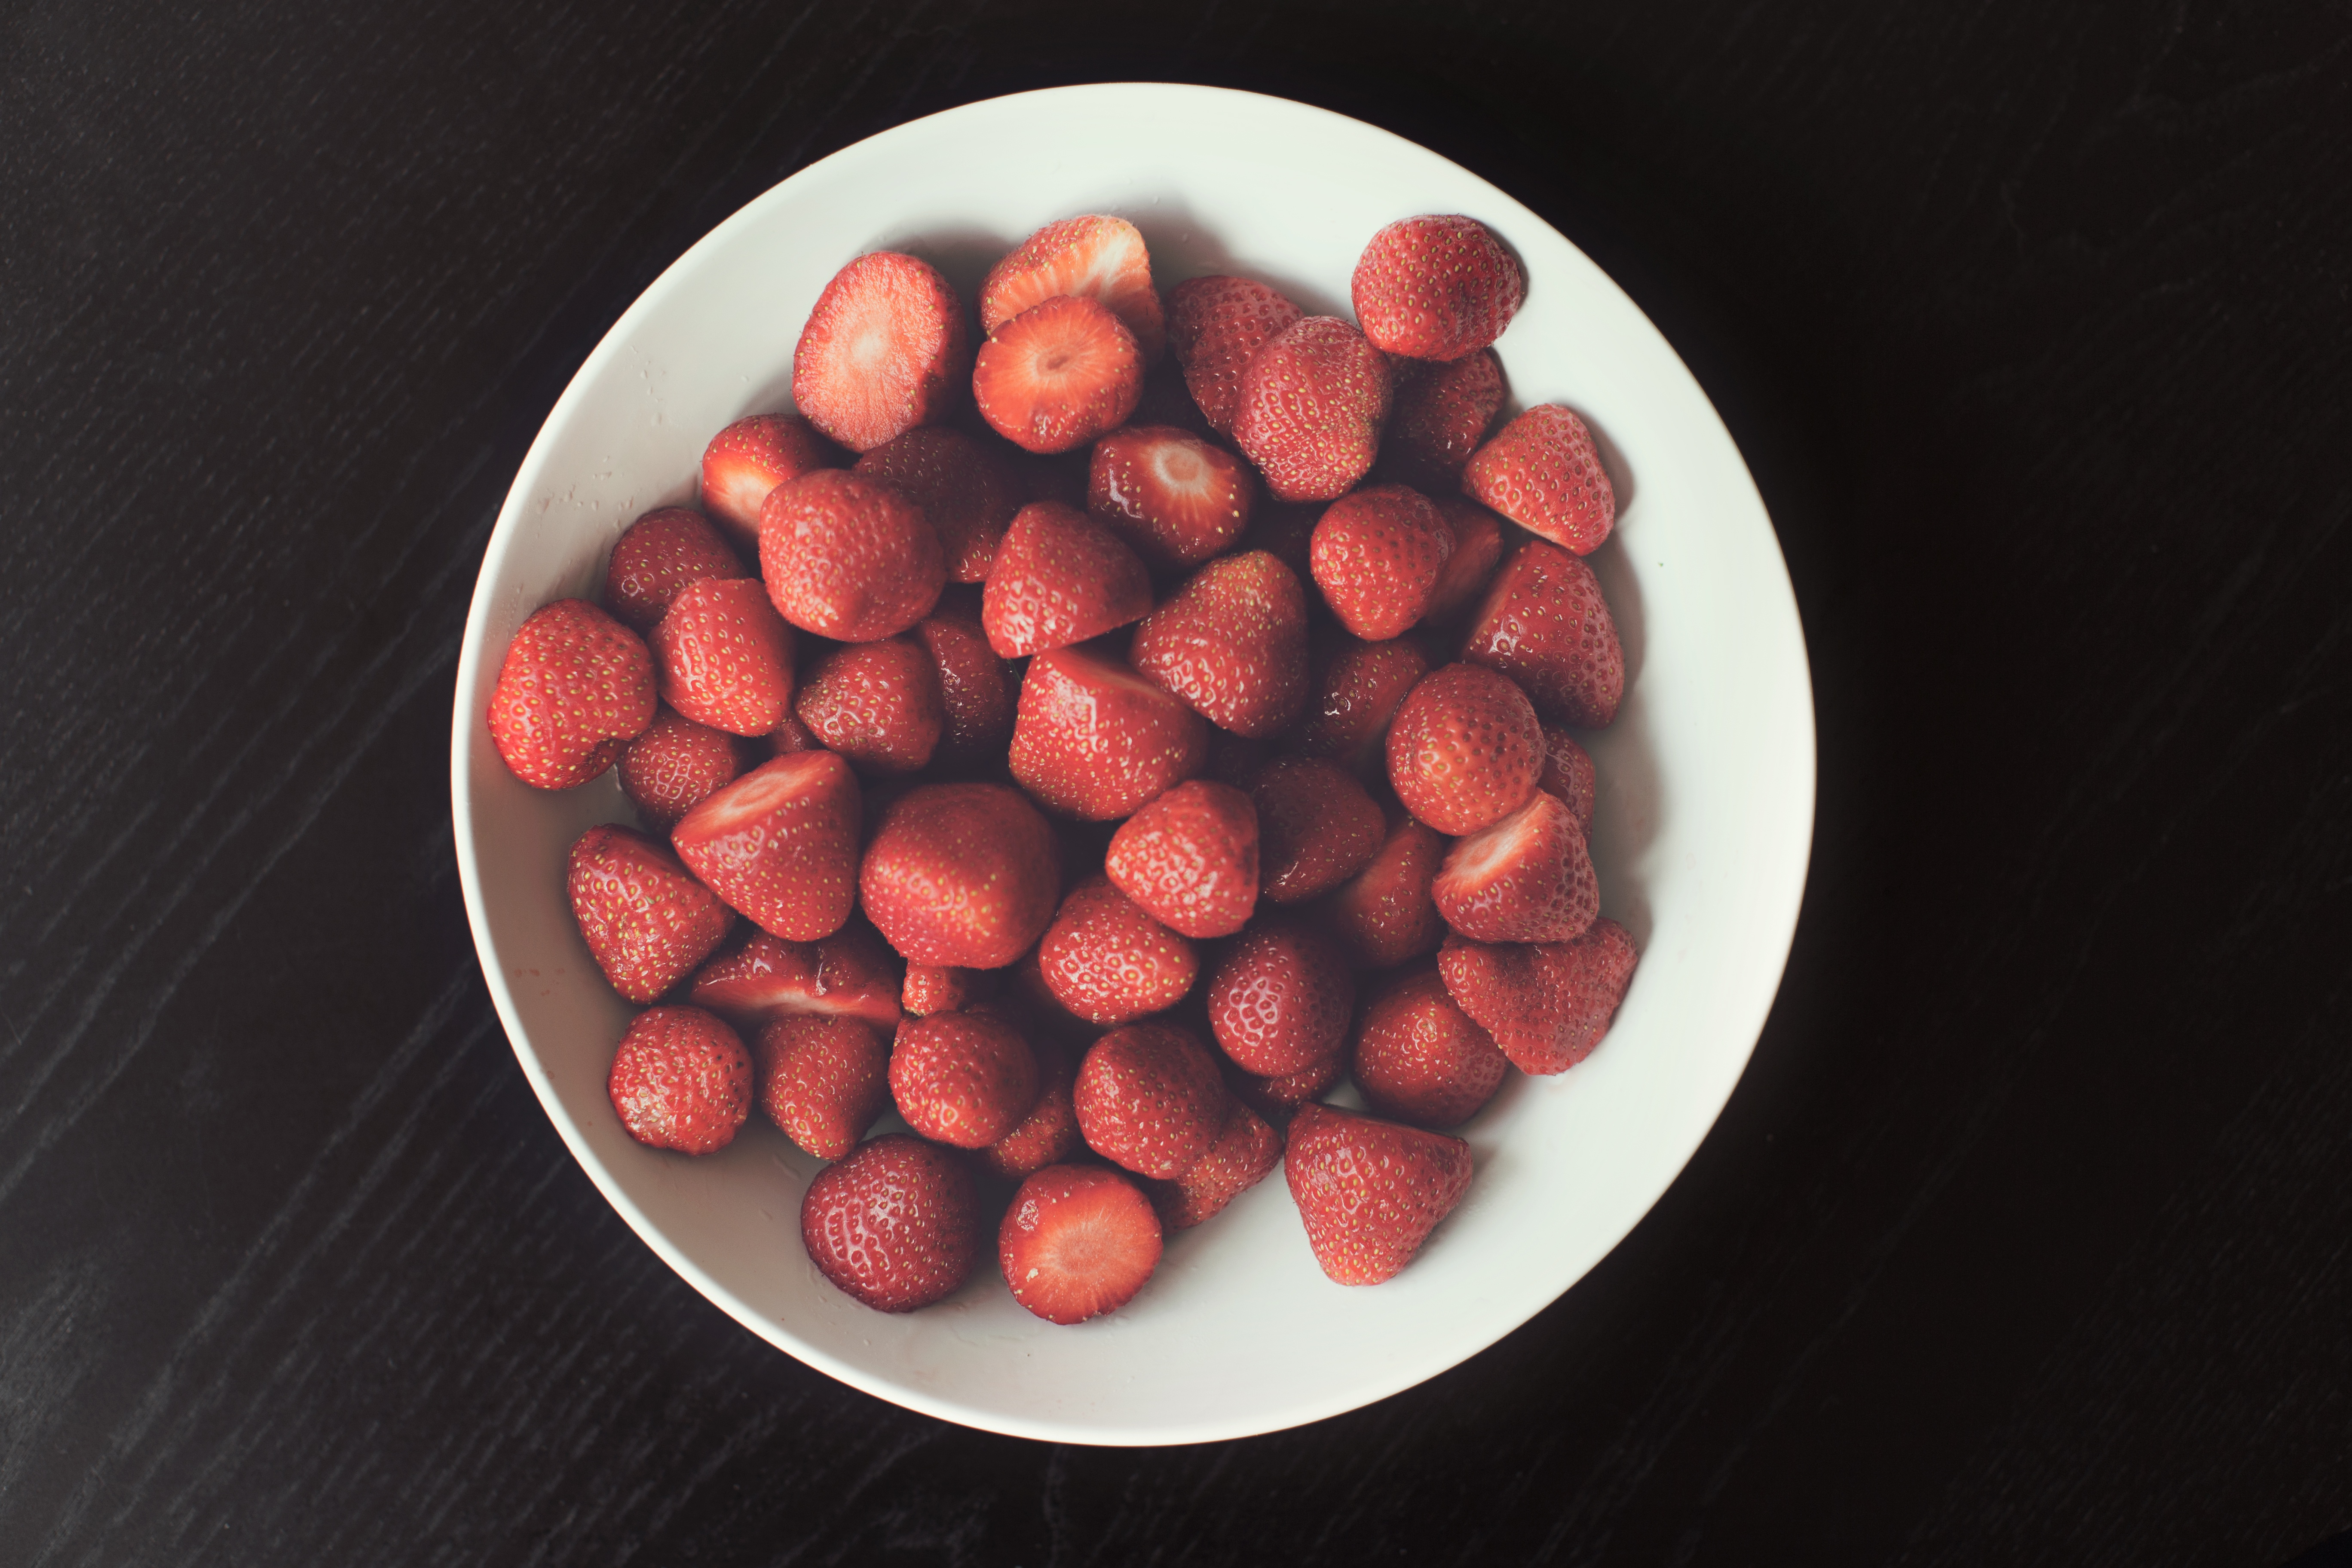
food, fruit, plant, strawberry, produce, ingredient, legume, peanut, strawberries, dish, berry, superfood, cuisine